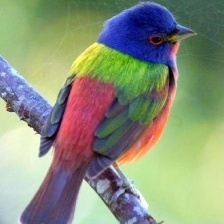
Species: PAINTED BUNTING
Scientific name: PASSERINA CIRIS
ImageNet parent category: indigo_bunting